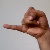
The image shows a hand gesture representing the letter 'J' in Indian Sign Language.